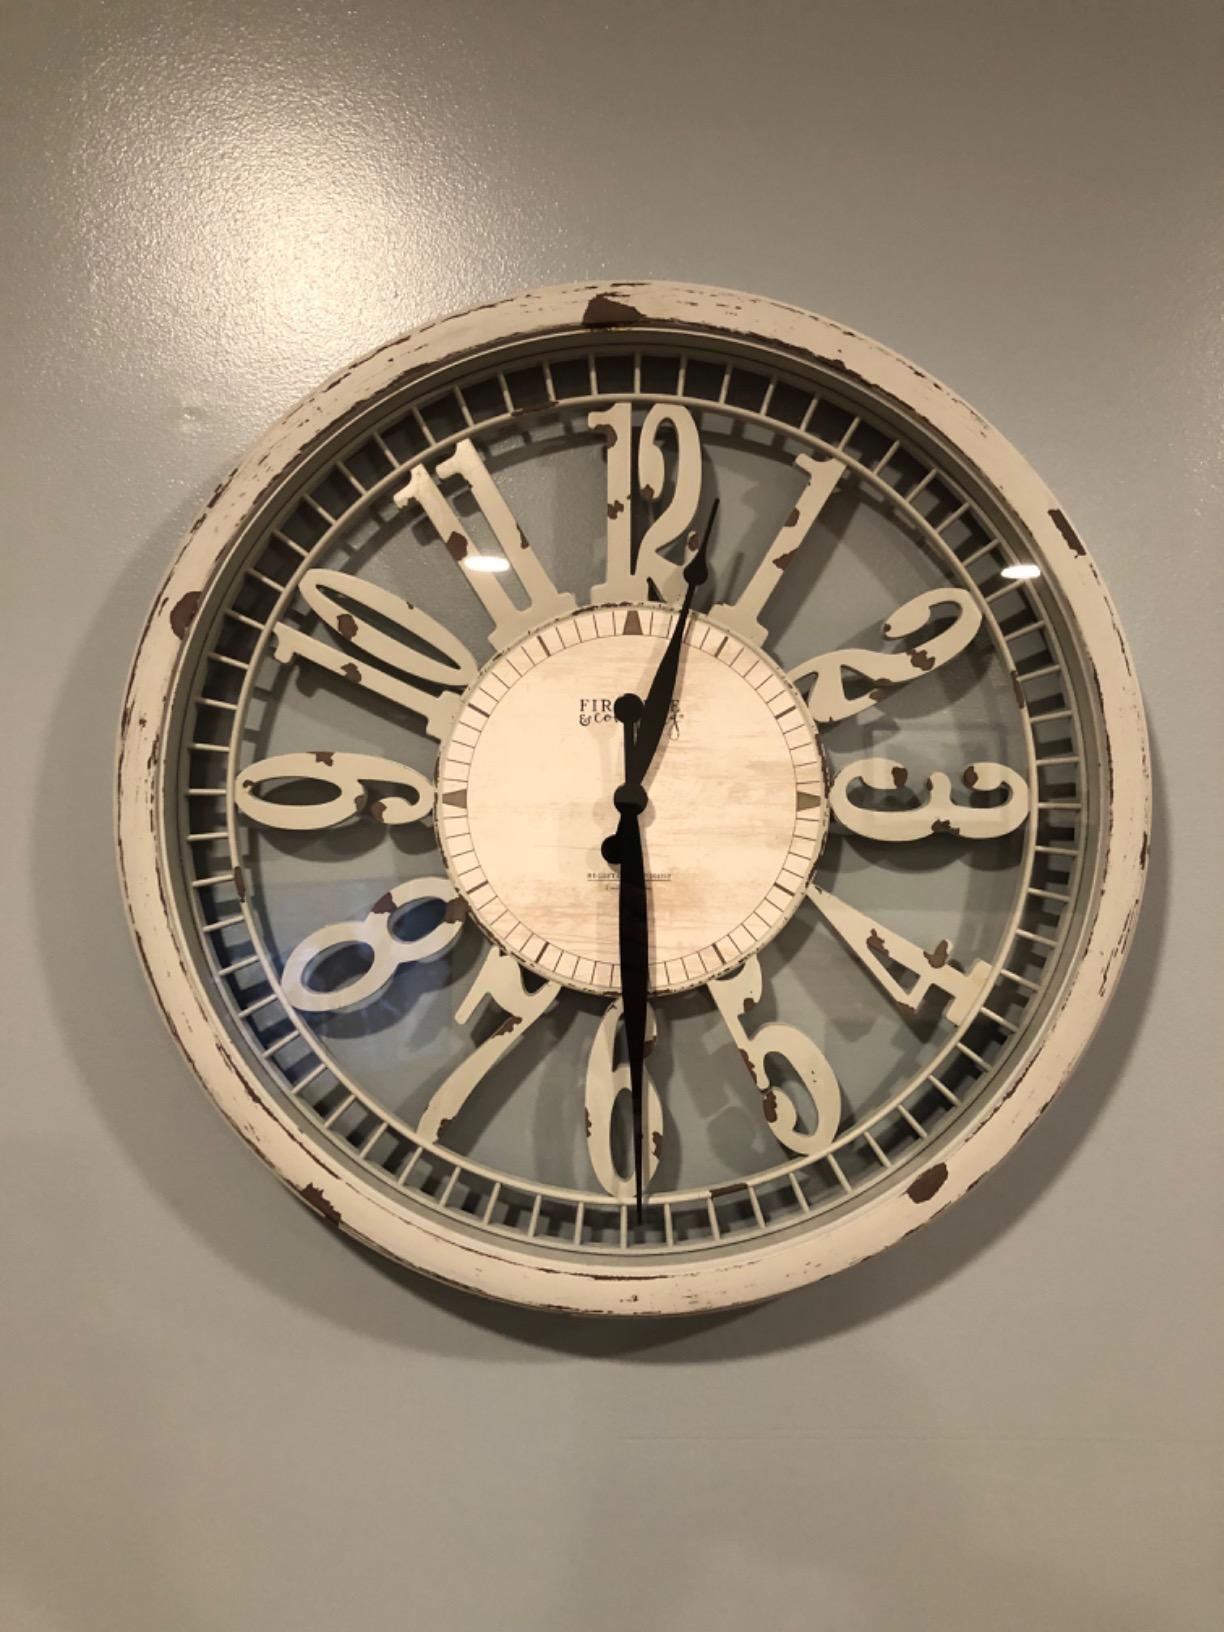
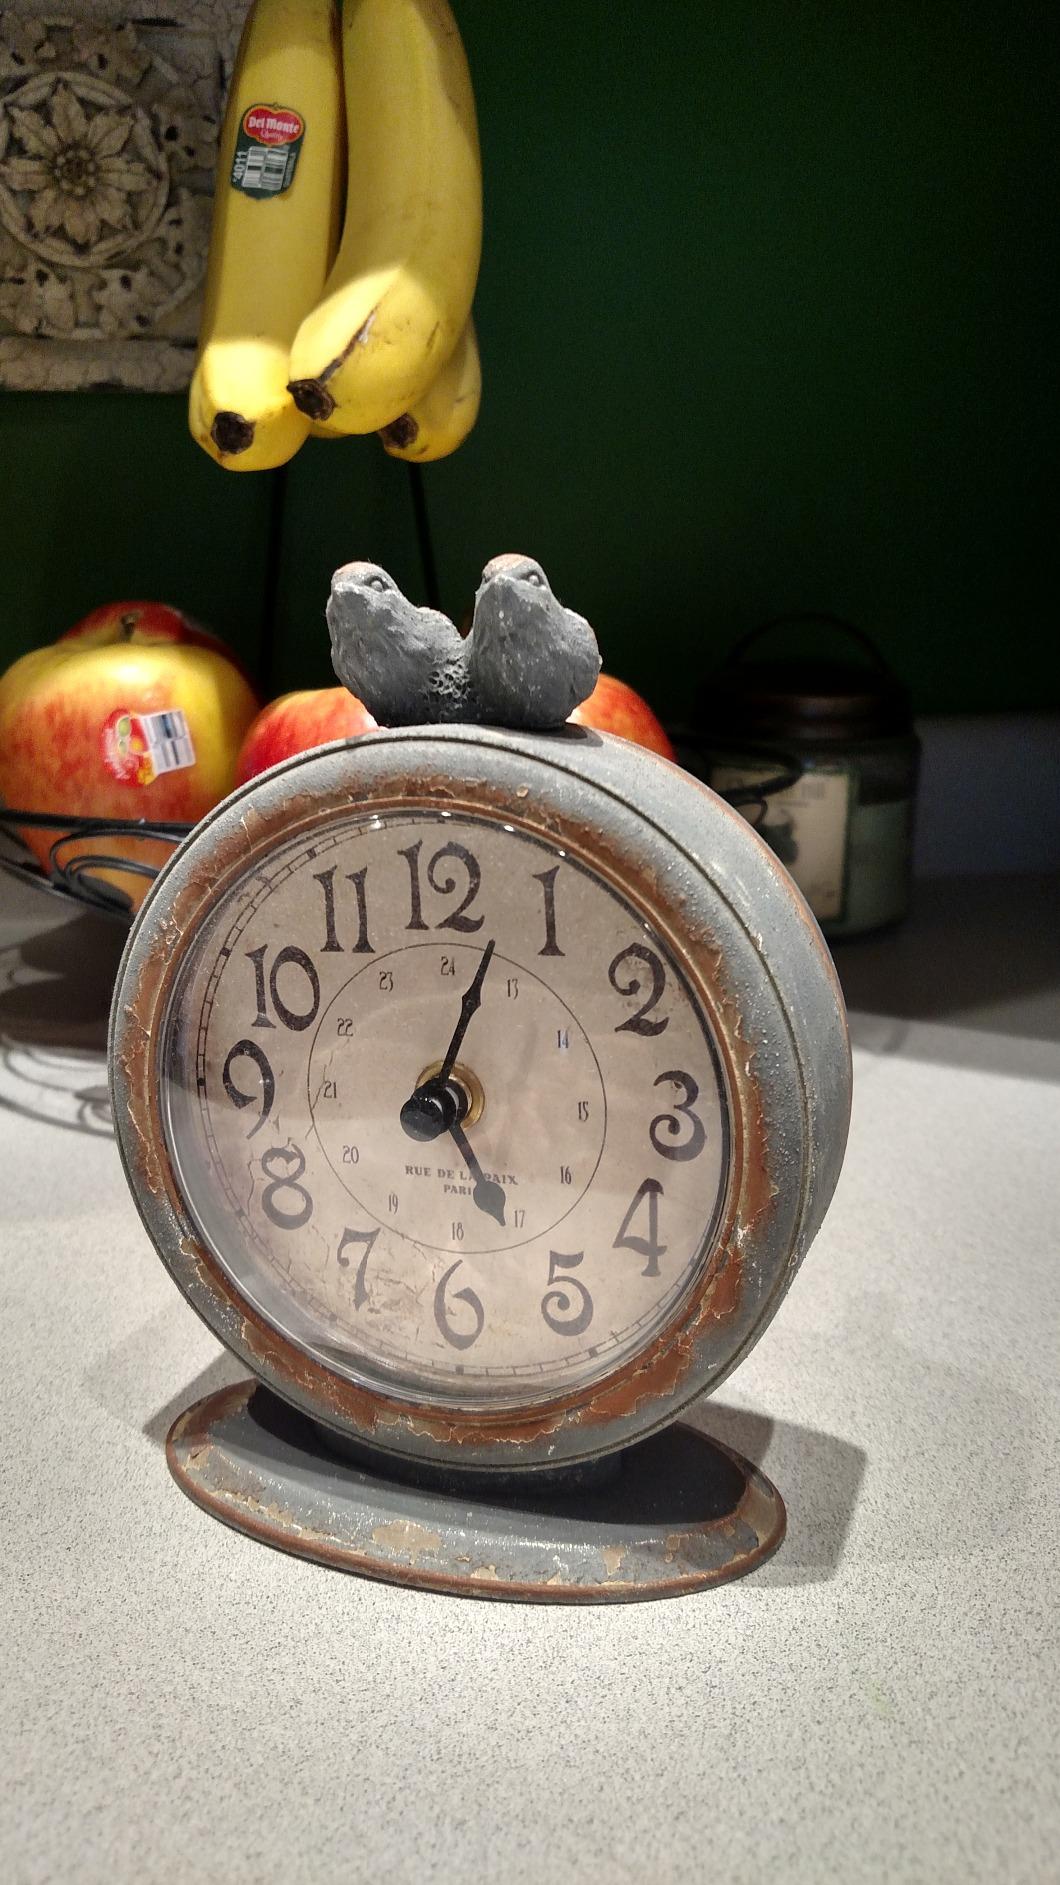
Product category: clock
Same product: no